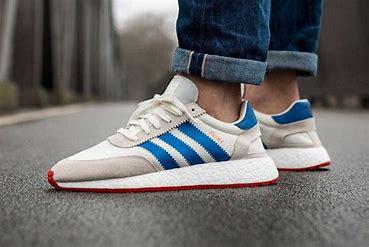
Brand: Adidas
Model: Iniki Runner